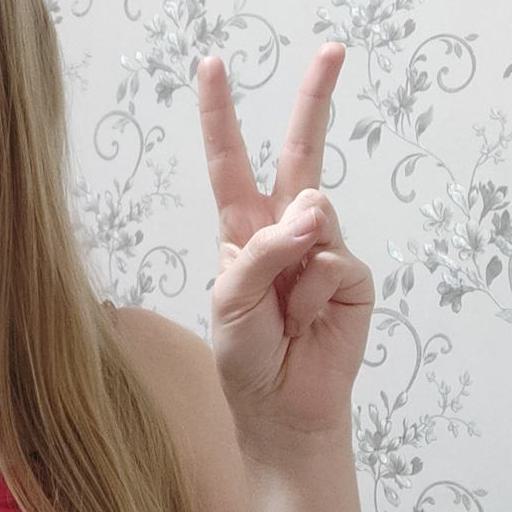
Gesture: peace